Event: Nepal Earthquake
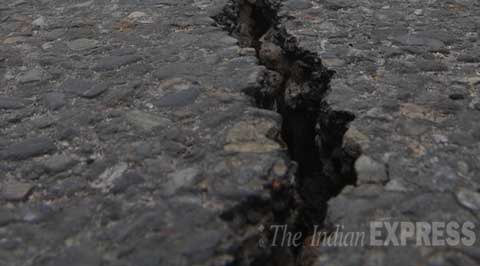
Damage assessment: damage